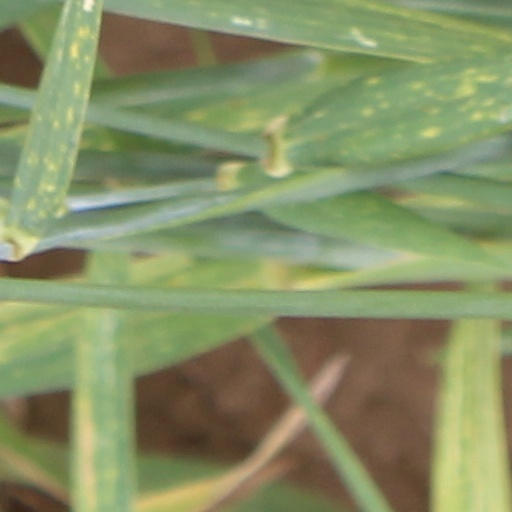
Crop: wheat